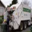
Label: truck